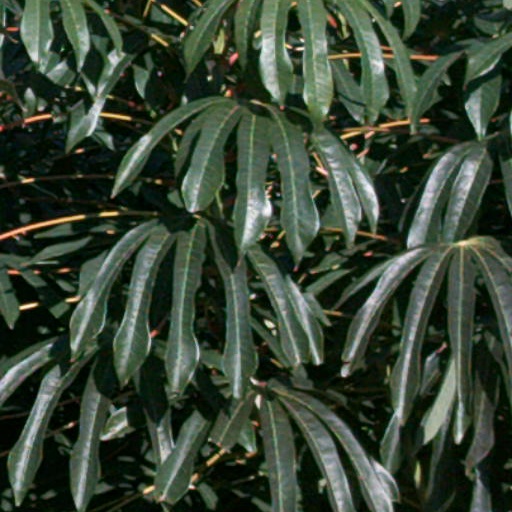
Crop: cassava